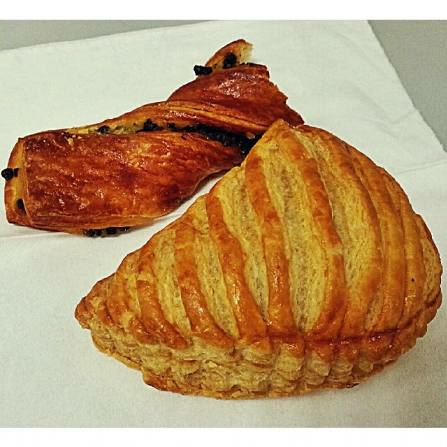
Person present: No